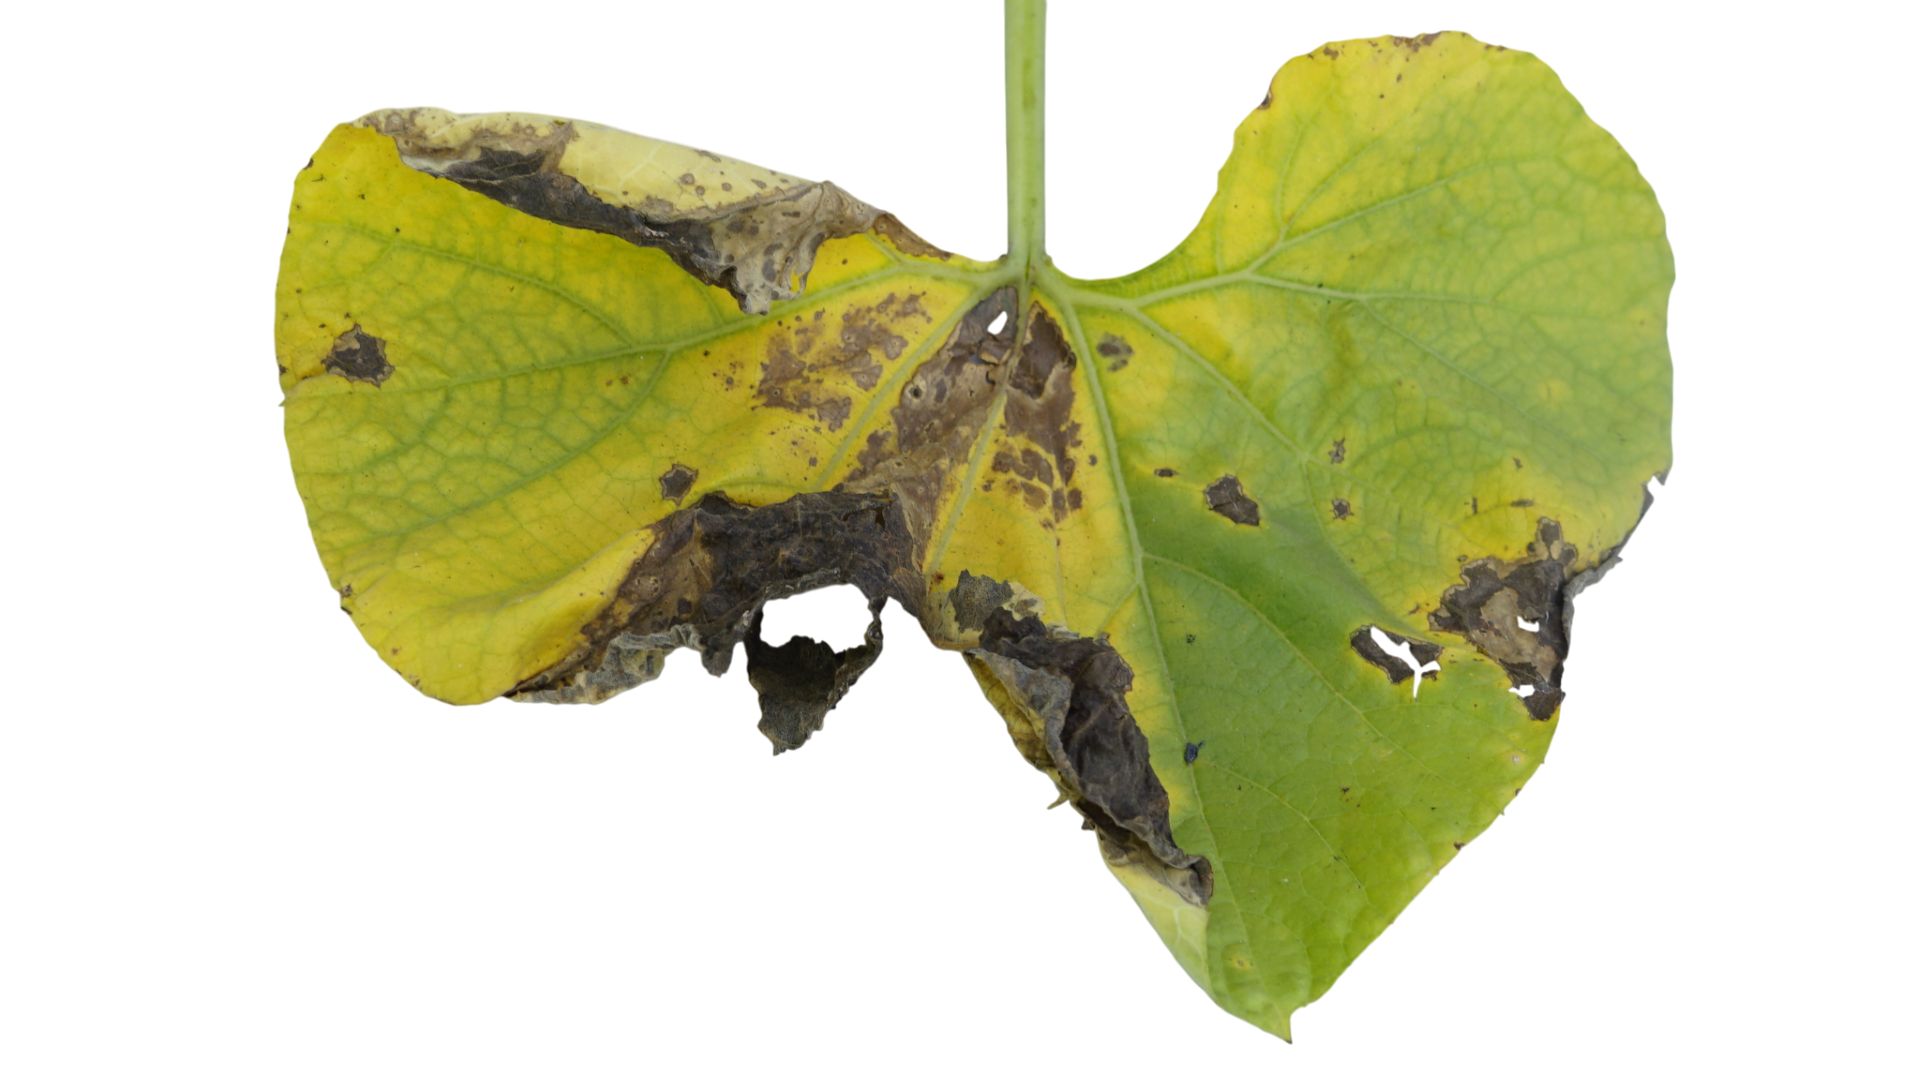
Crop: Bottle Gourd
Label: Downy_Mildew